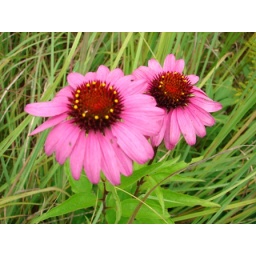
these pair were sitting in the middle of the grass